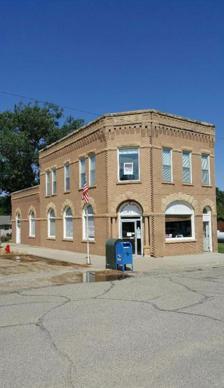
Building: Citizens State Bank of Henry
Country: United States of America
Year built: 1920
United States historic place Citizens State Bank of Henry U.S. National Register of Historic Places Show map of South Dakota Show map of the United States Location Junction of Main and 2nd Sts., Henry, South Dakota Coordinates 44°52′41″N 97°28′06″W / 44.87806°N 97.46833°W / 44.87806; -97.46833 Area less than one acre Built 1905, c.1920 Architectural style Early Commercial NRHP reference No. 97001391 Added to NRHP November 7, 1997 The Citizens State Bank of Henry , located at Main and 2nd Streets in Henry, South Dakota , was built in 1905.  It is Early Commercial in style.  It was listed on the National Register of Historic Places in 1997. It housed the Citizens State bank until 1926, and later housed the United States Post Office . It is a two-story brick building with sandstone trim, and a flat roof with a parapet.  It has a one-story addition on its west side, added in c.1920. References